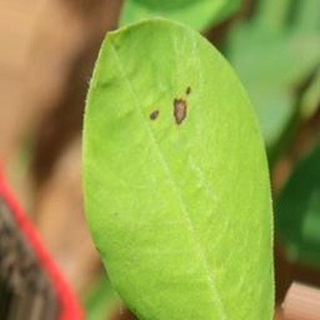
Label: groundnut_early_leaf_spot